Annie Wersching

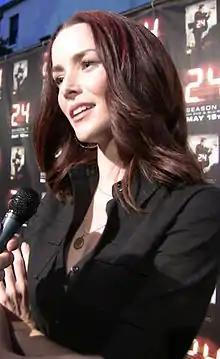
Wersching in 2009

After her two-season stint in "24", Wersching guest starred on various shows, including "", "NCIS", "Rizzoli & Isles", "Hawaii Five-0", "Body of Proof", "Dallas", "Revolution", "Castle", "Blue Bloods", "The Vampire Diaries", and "Touch".